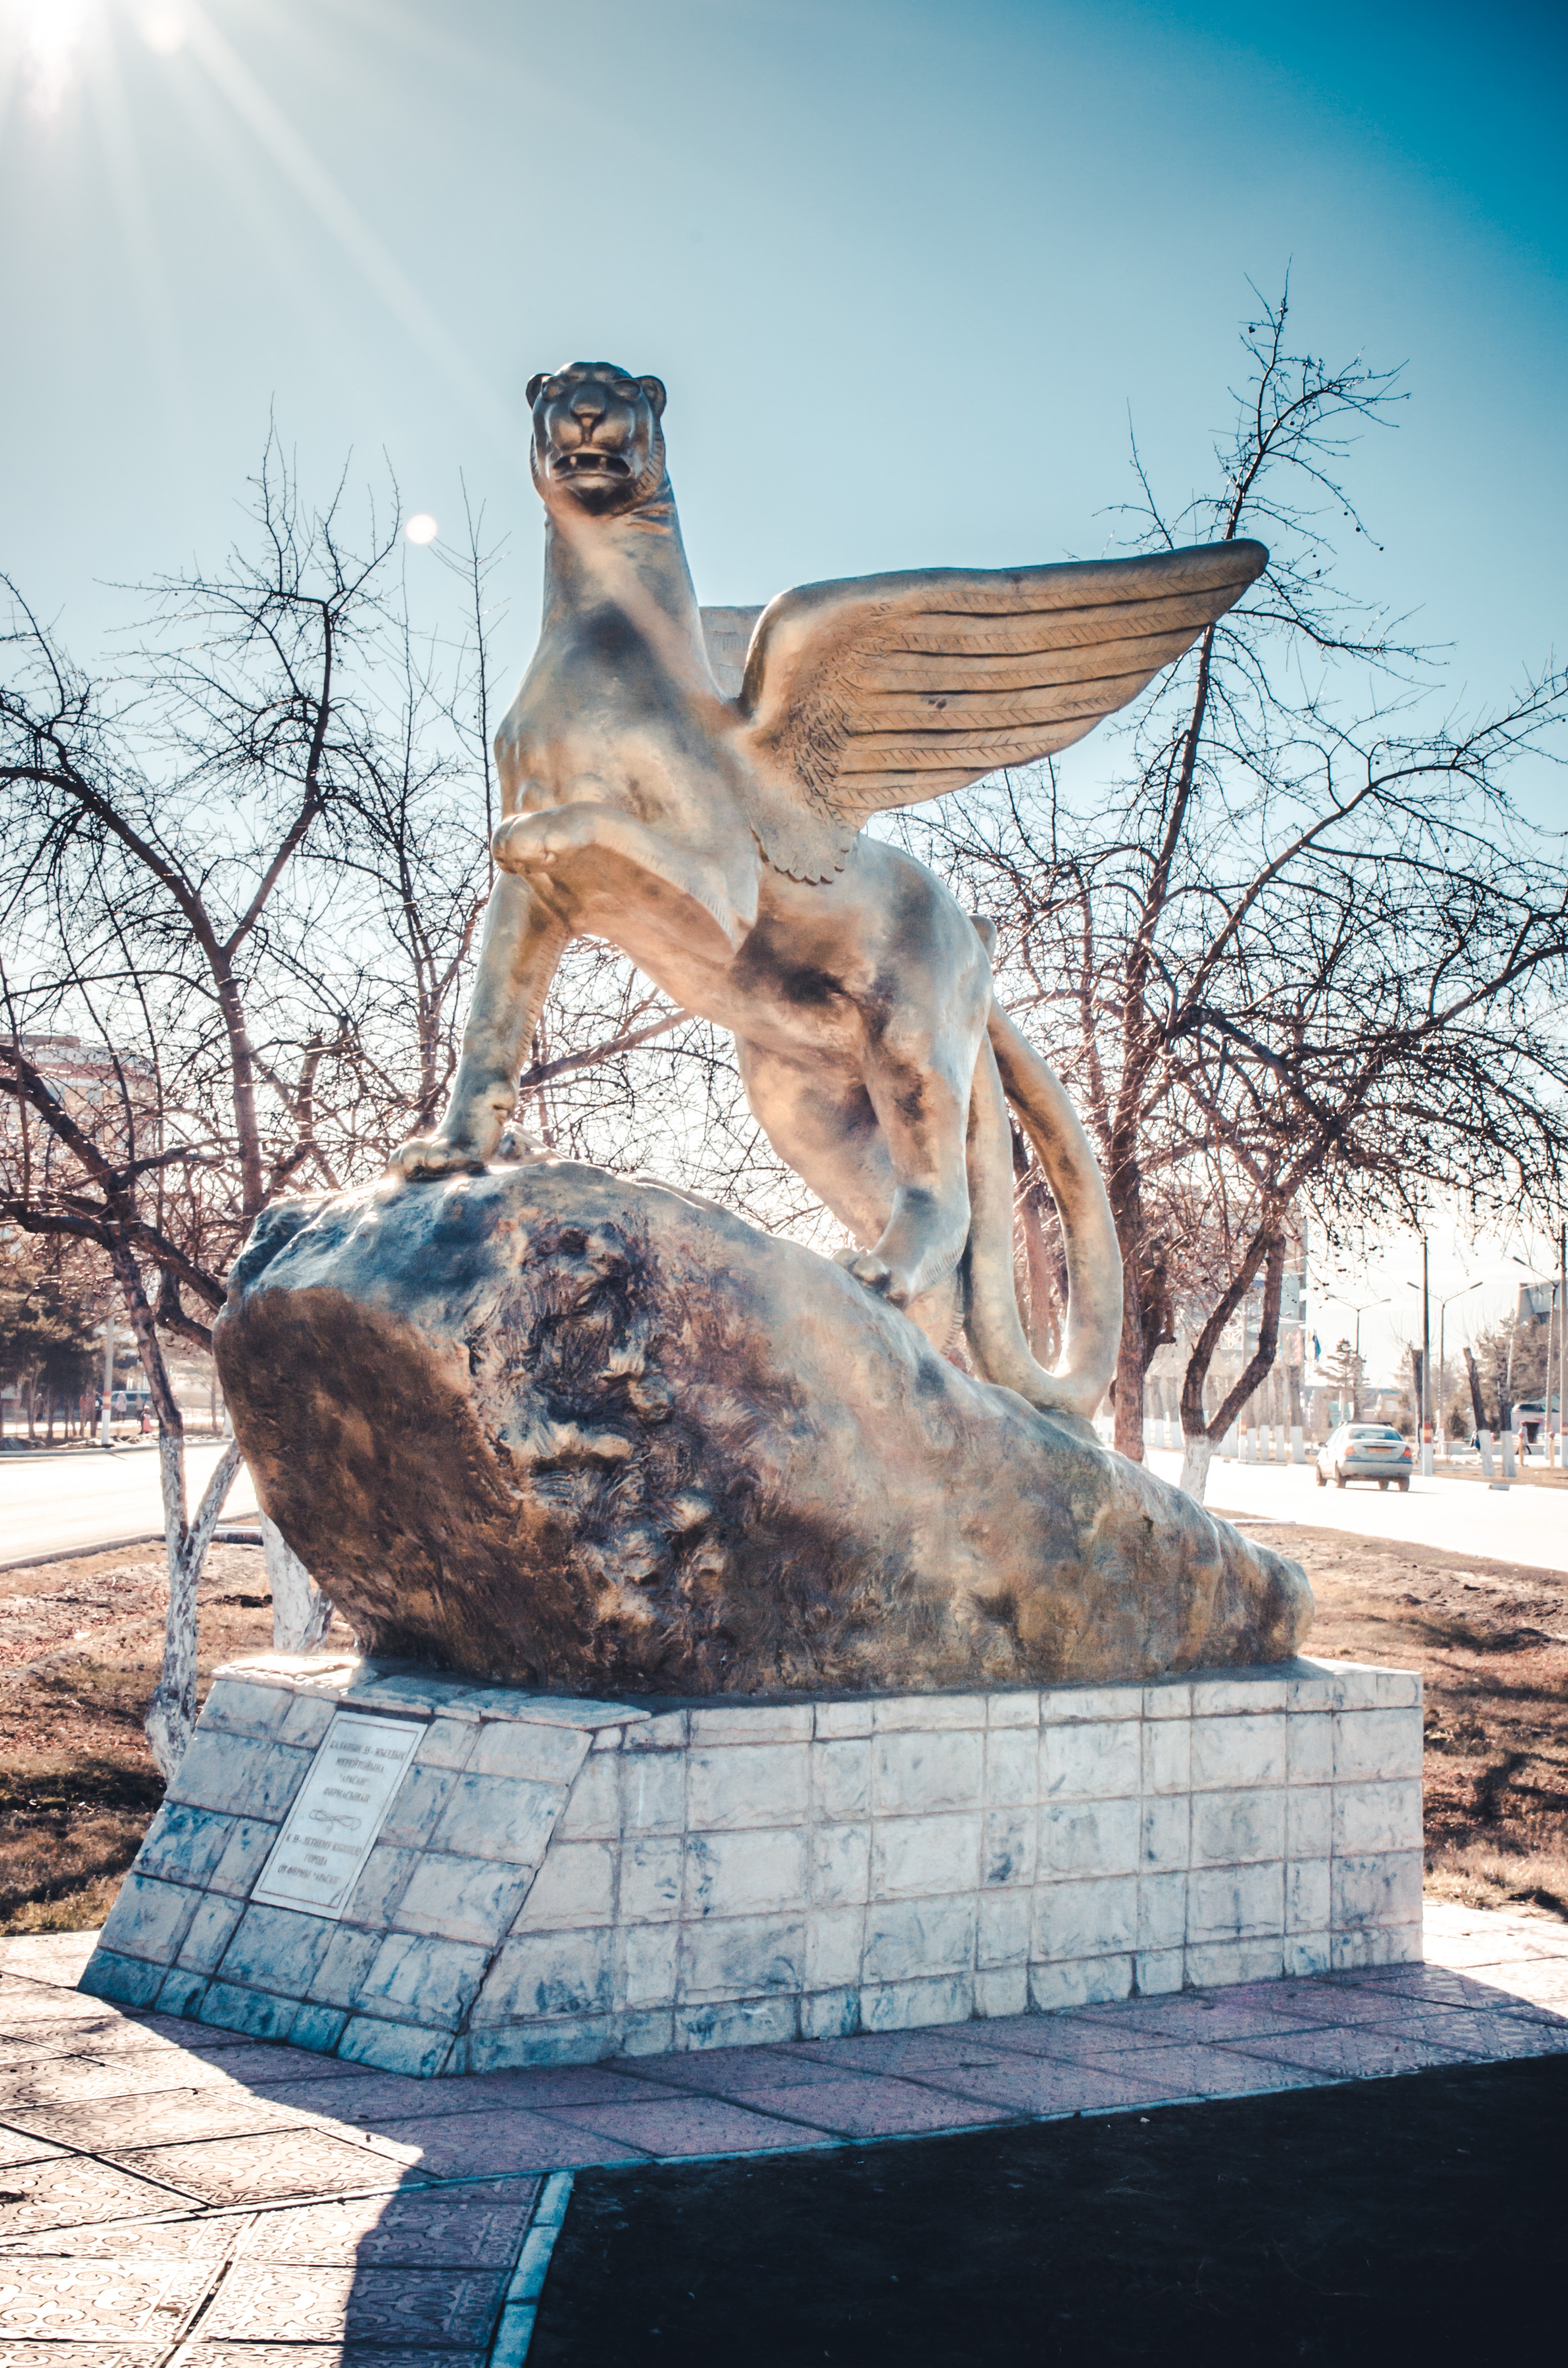
nature, architecture, city, monument, statue, leopard, sculpture, art, the sky, snow leopard, kazakhstan, the silhouette, the monument